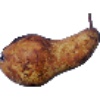
Label: pear_abate